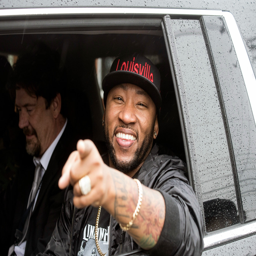
person flashes a smile for the camera during the parade .